Margarita Mamun

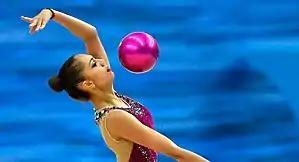
Mamun at the 2014 Kazan World Cup

In 2014, Mamun began her competitive season at the 2014 Moscow Grand Prix where she won the all-around gold medal ahead of teammate Maria Titova. She then won three gold medals in the hoop, ball and clubs event finals and silver in ribbon.